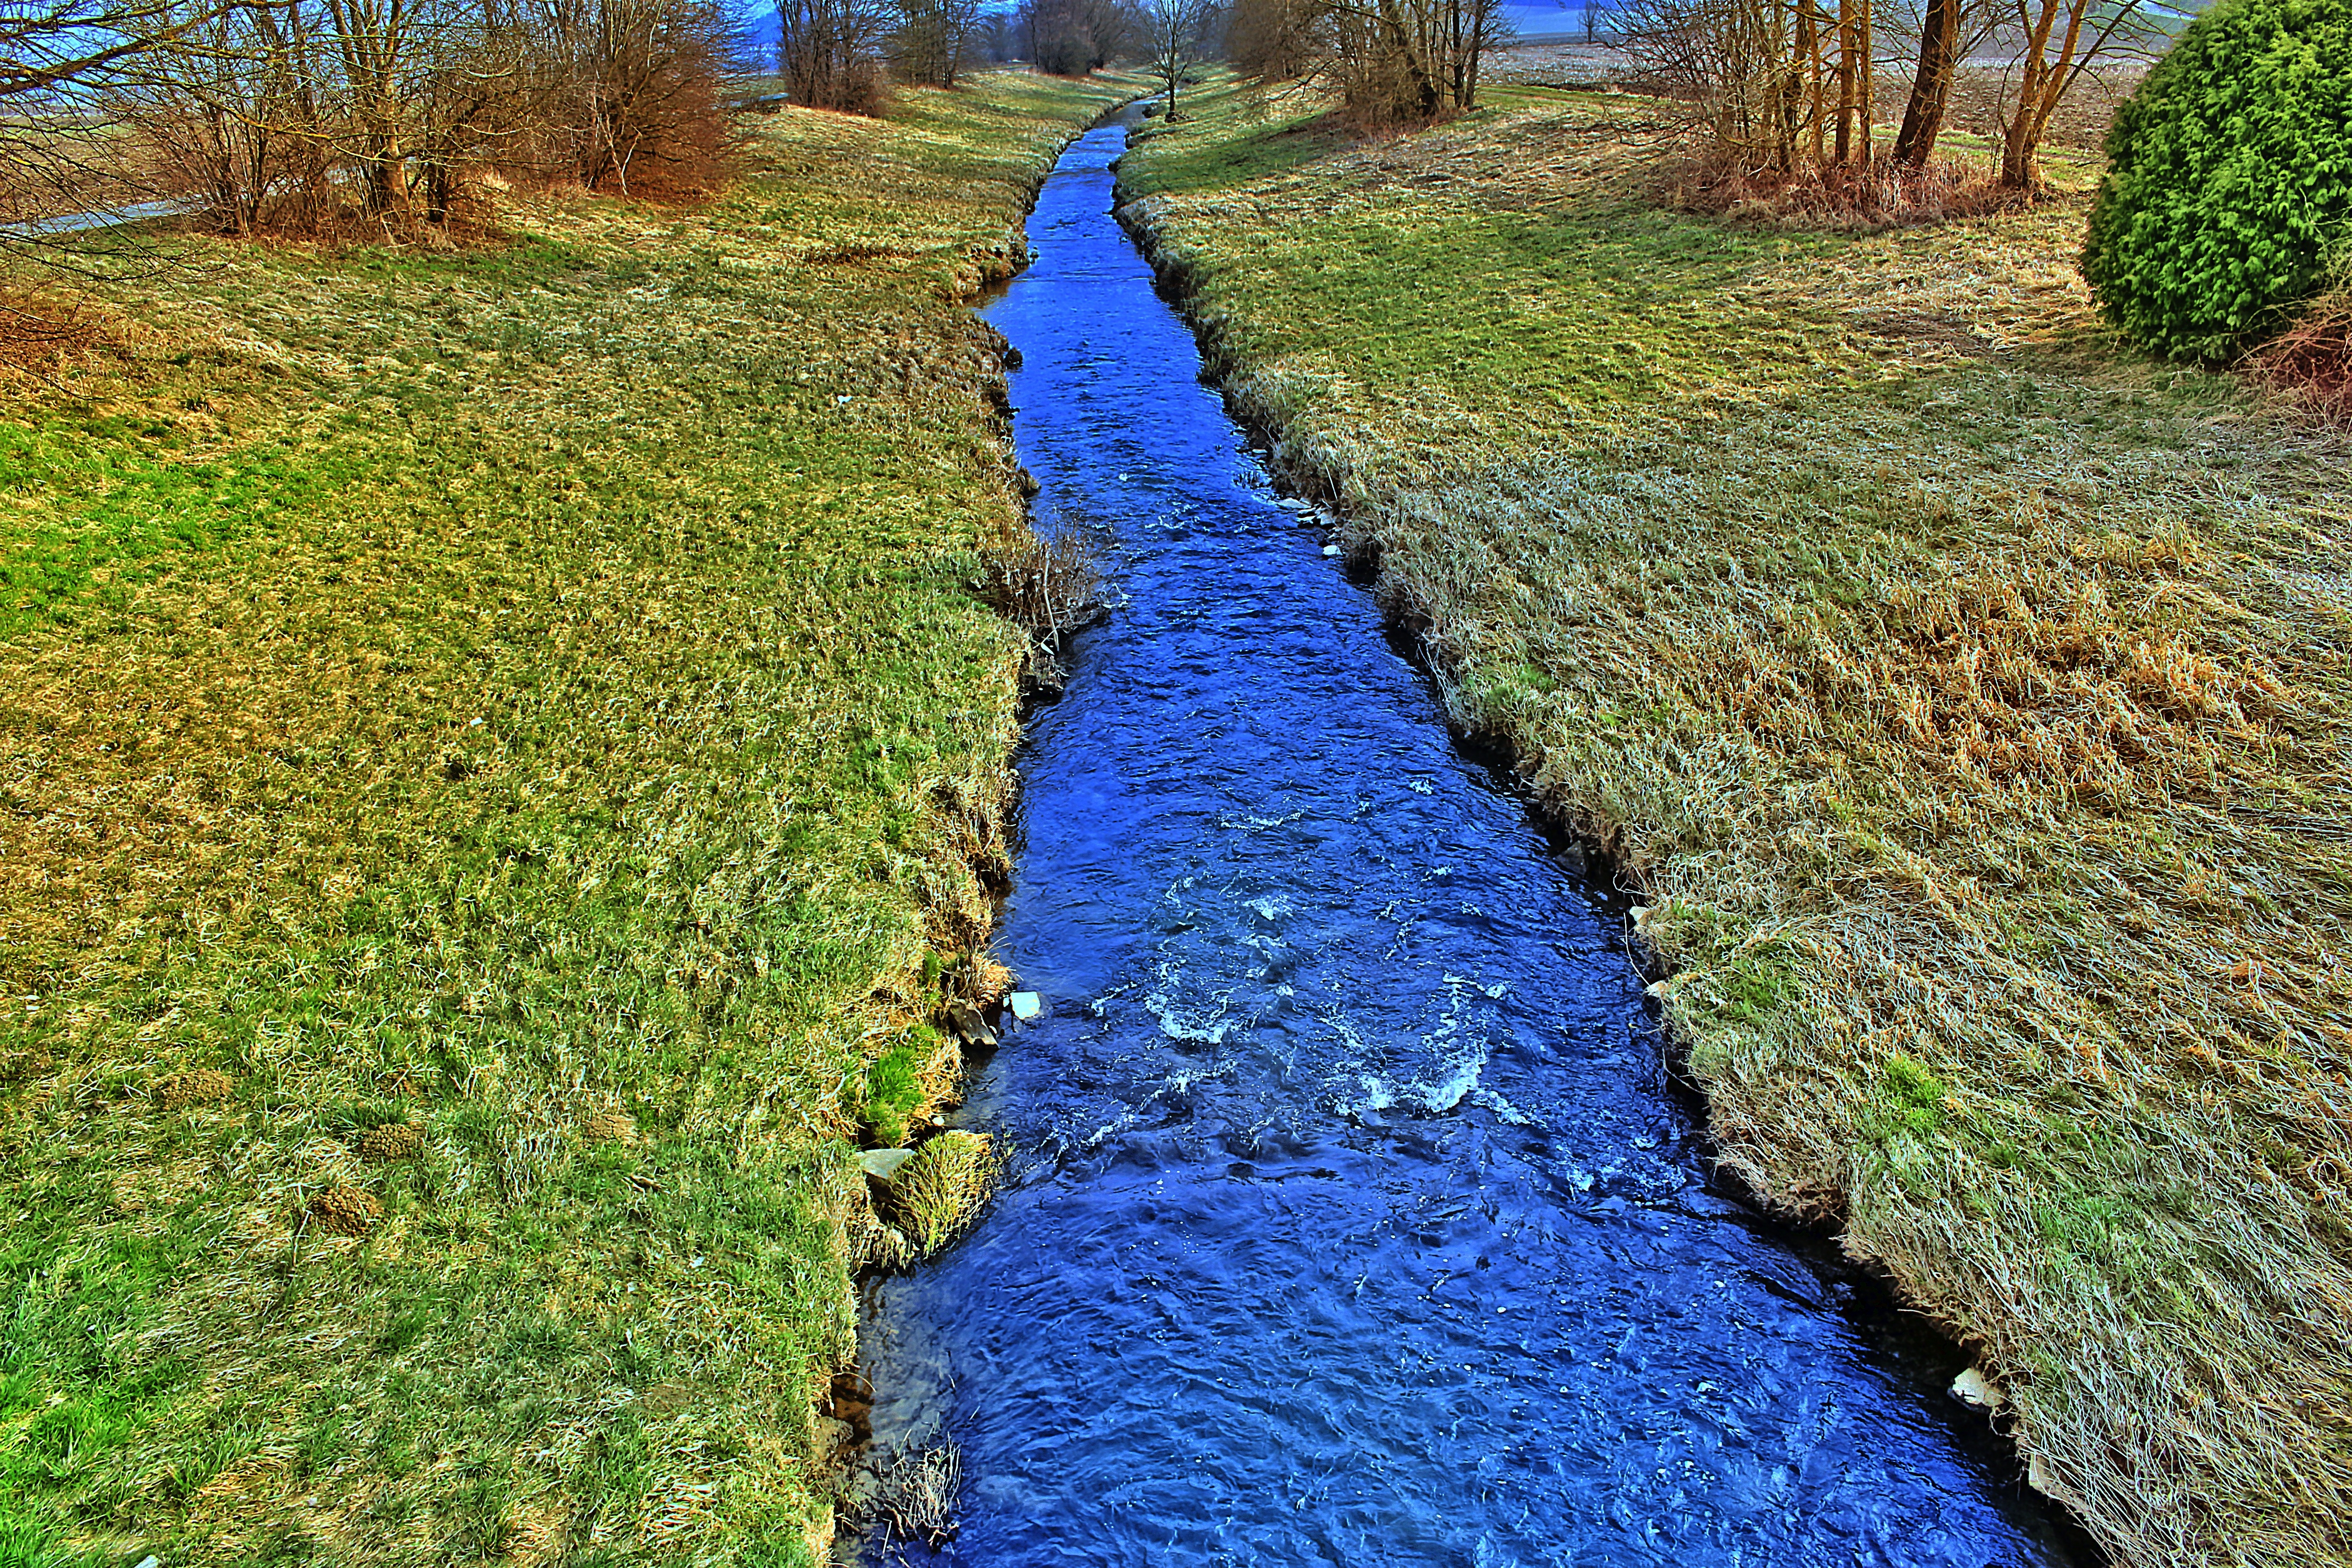
landscape, grass, creek, lawn, flower, walkway, stream, soil, waterway, bank, shrub, wetland, woodland, bach, ecosystem, watercourse, ditch, hdr image, grass family